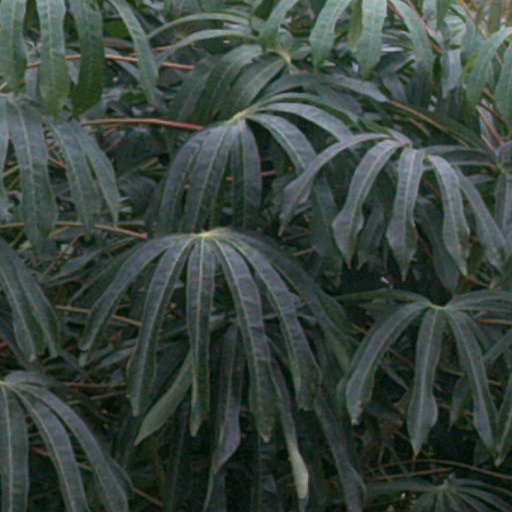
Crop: cassava